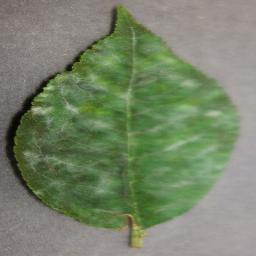
Label: Cherry___Powdery_mildew